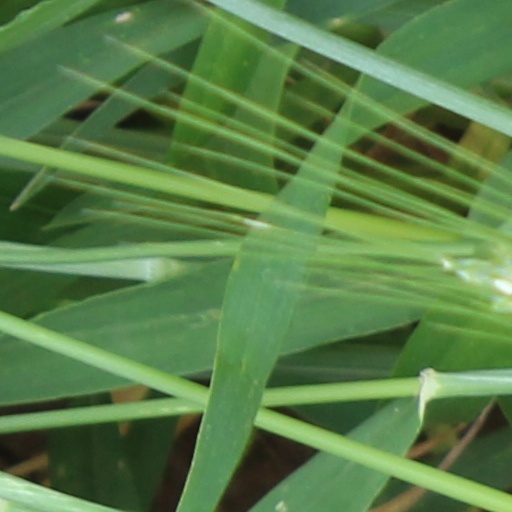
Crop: wheat